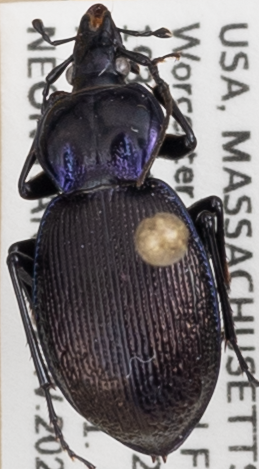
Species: Sphaeroderus stenostomus lecontei
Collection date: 2021-06-23
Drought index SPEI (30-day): -0.114
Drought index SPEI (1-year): -1.28
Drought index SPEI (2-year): -1.928